Sanjida Akhter

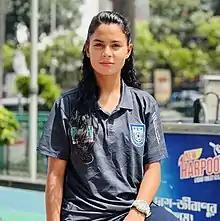
Akhter in 2022

Sanjida Akhter (born 20 March 2001) is a Bangladeshi professional footballer who plays as a midfielder for the Bangladesh women's national team.